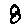
Label: 8